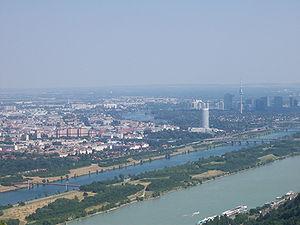
Autriche, Vienne, Danube Slovenčina: Dunaj Slovenščina: Donava
Vienne est la capitale et la plus grande ville de l'Autriche ; elle est aussi l'un des neuf Länder du pays.